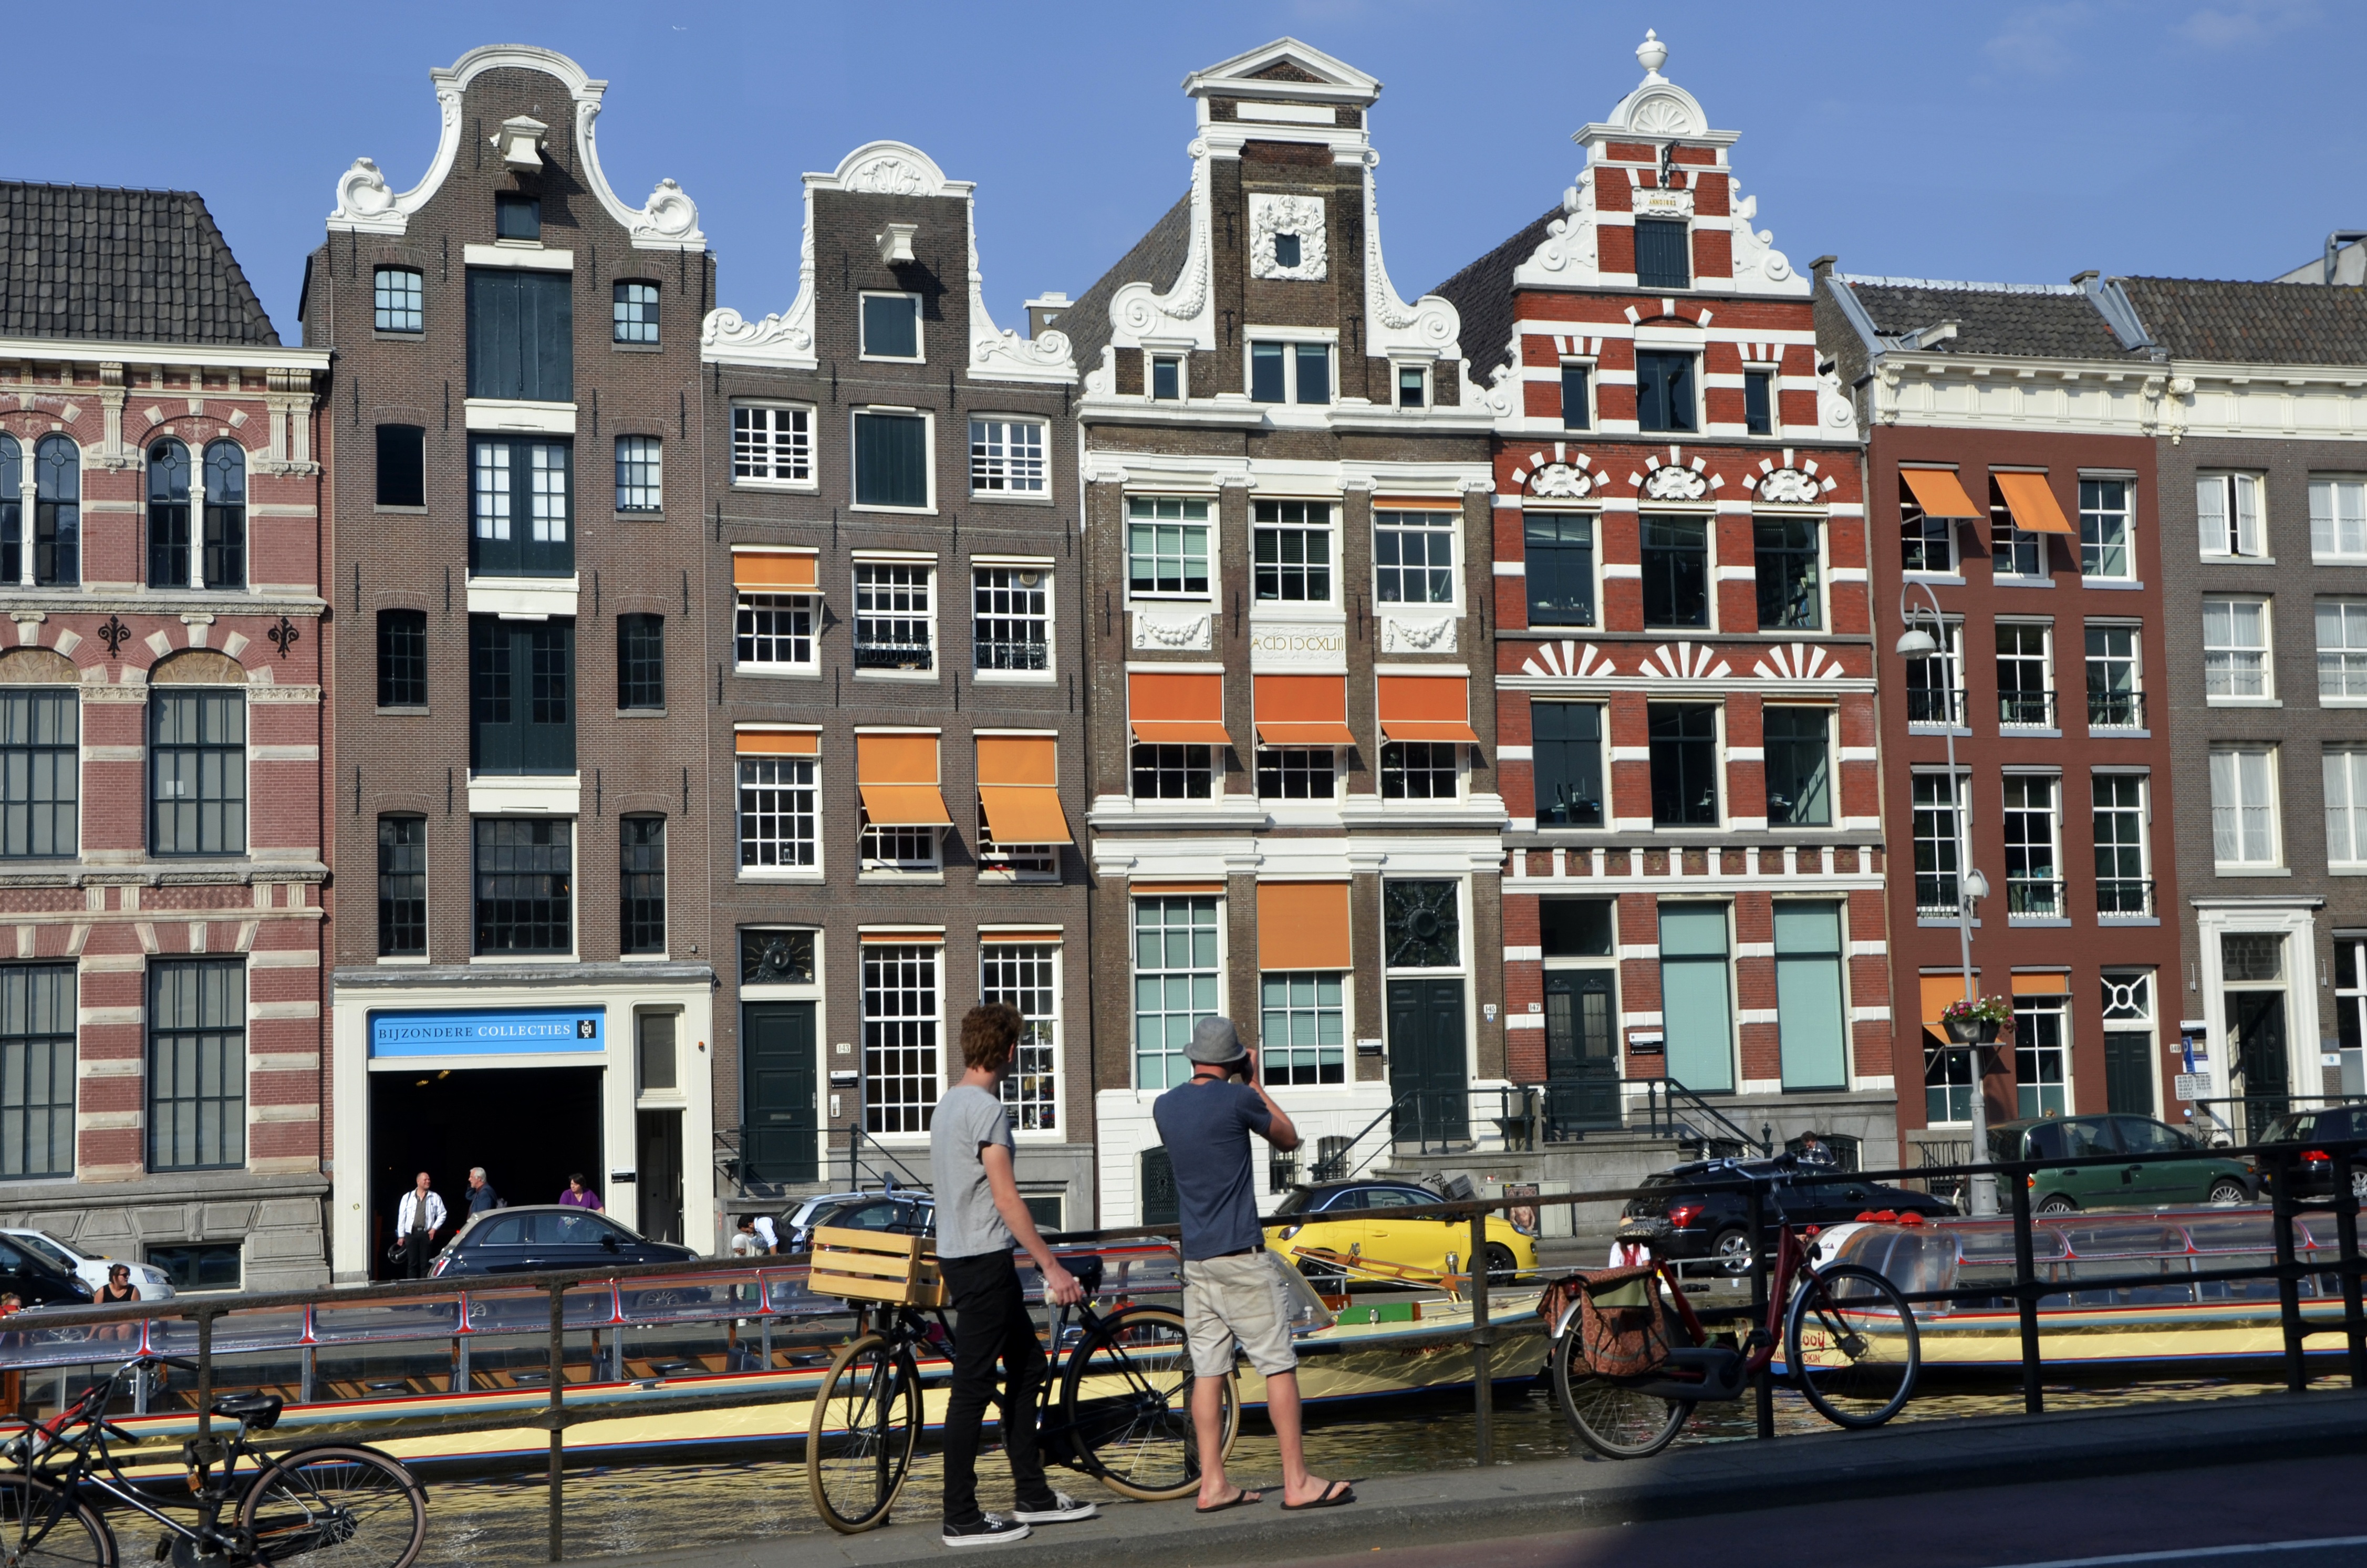
architecture, hiking, town, city, cityscape, downtown, vacation, walk, europe, plaza, holiday, landmark, facade, tourism, waterway, tower block, amsterdam, netherlands, town square, neighbourhood, channels, tours, urban area, residential area, human settlement